Percival Beale

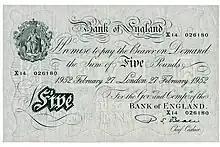
A Percival Beale signed Bank of England £5 note of 1952.

Percival Spencer Beale (14 September 19064 February 1981) was the 21st Chief Cashier of the Bank of England from 1 March 1949 to 16 January 1955.